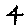
Label: 4